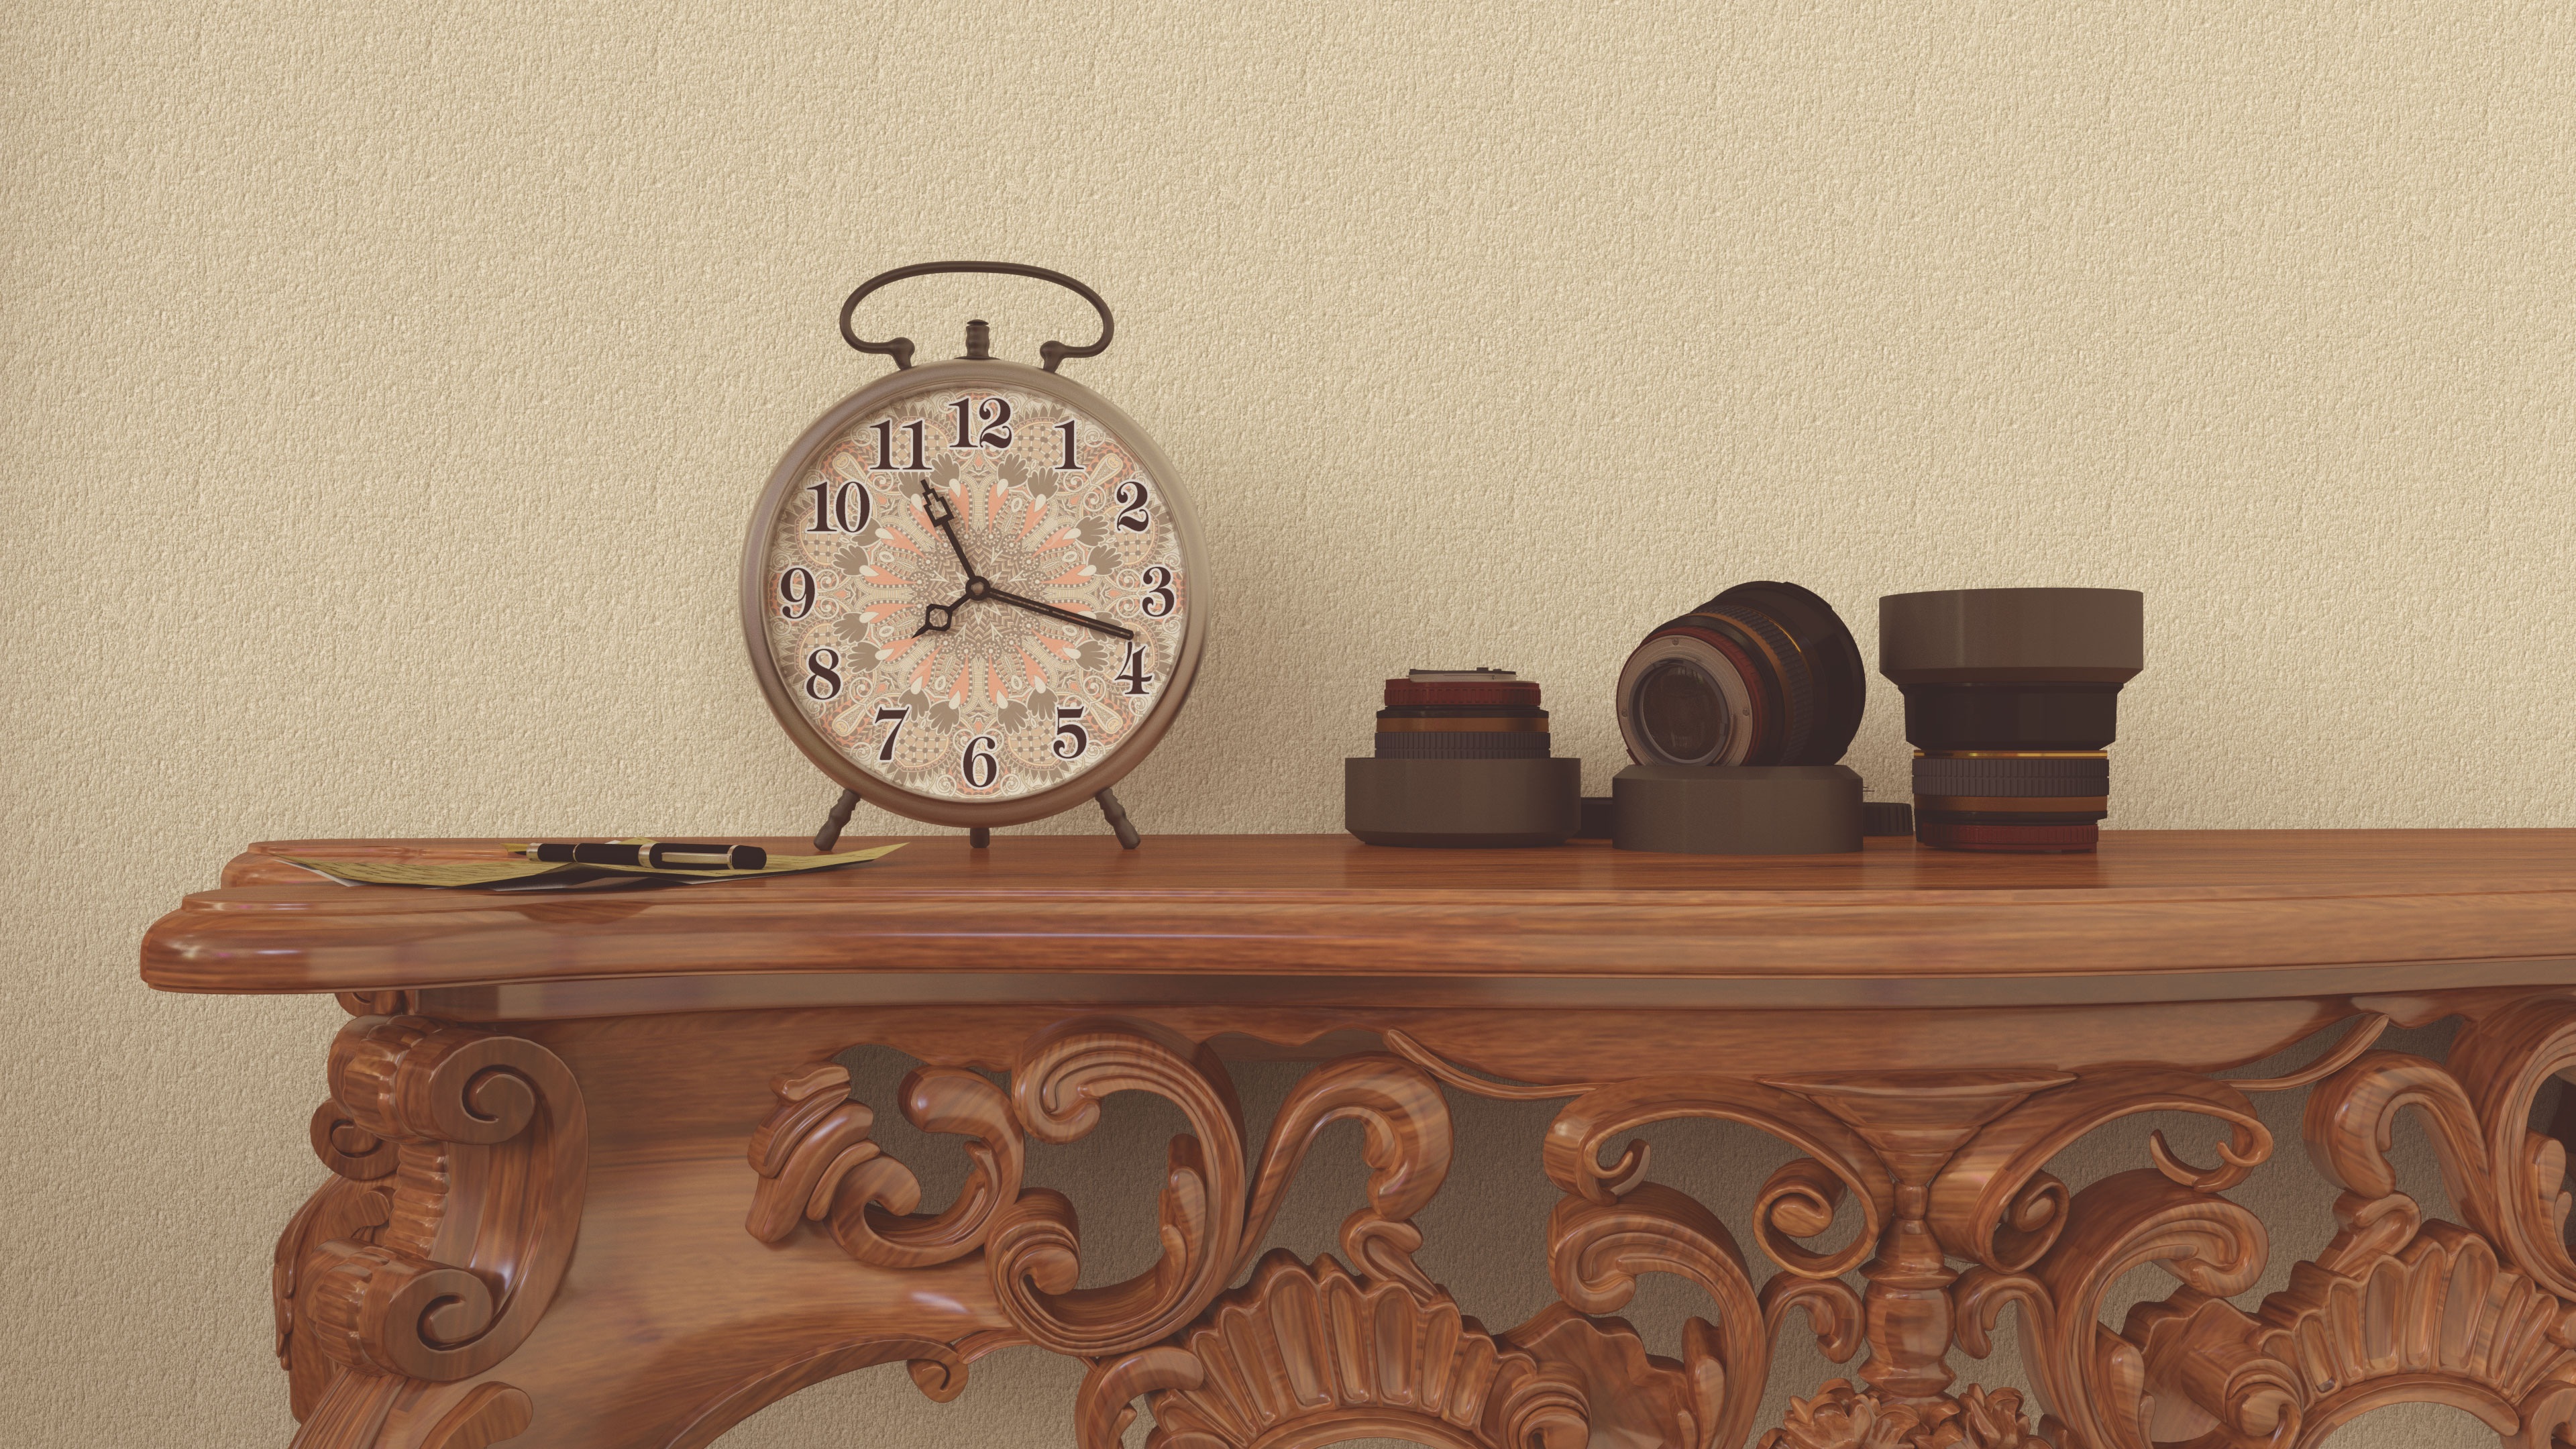
table, wood, antique, clock, time, bell, furniture, minute, carving, camera lens, chest of drawers, table clock